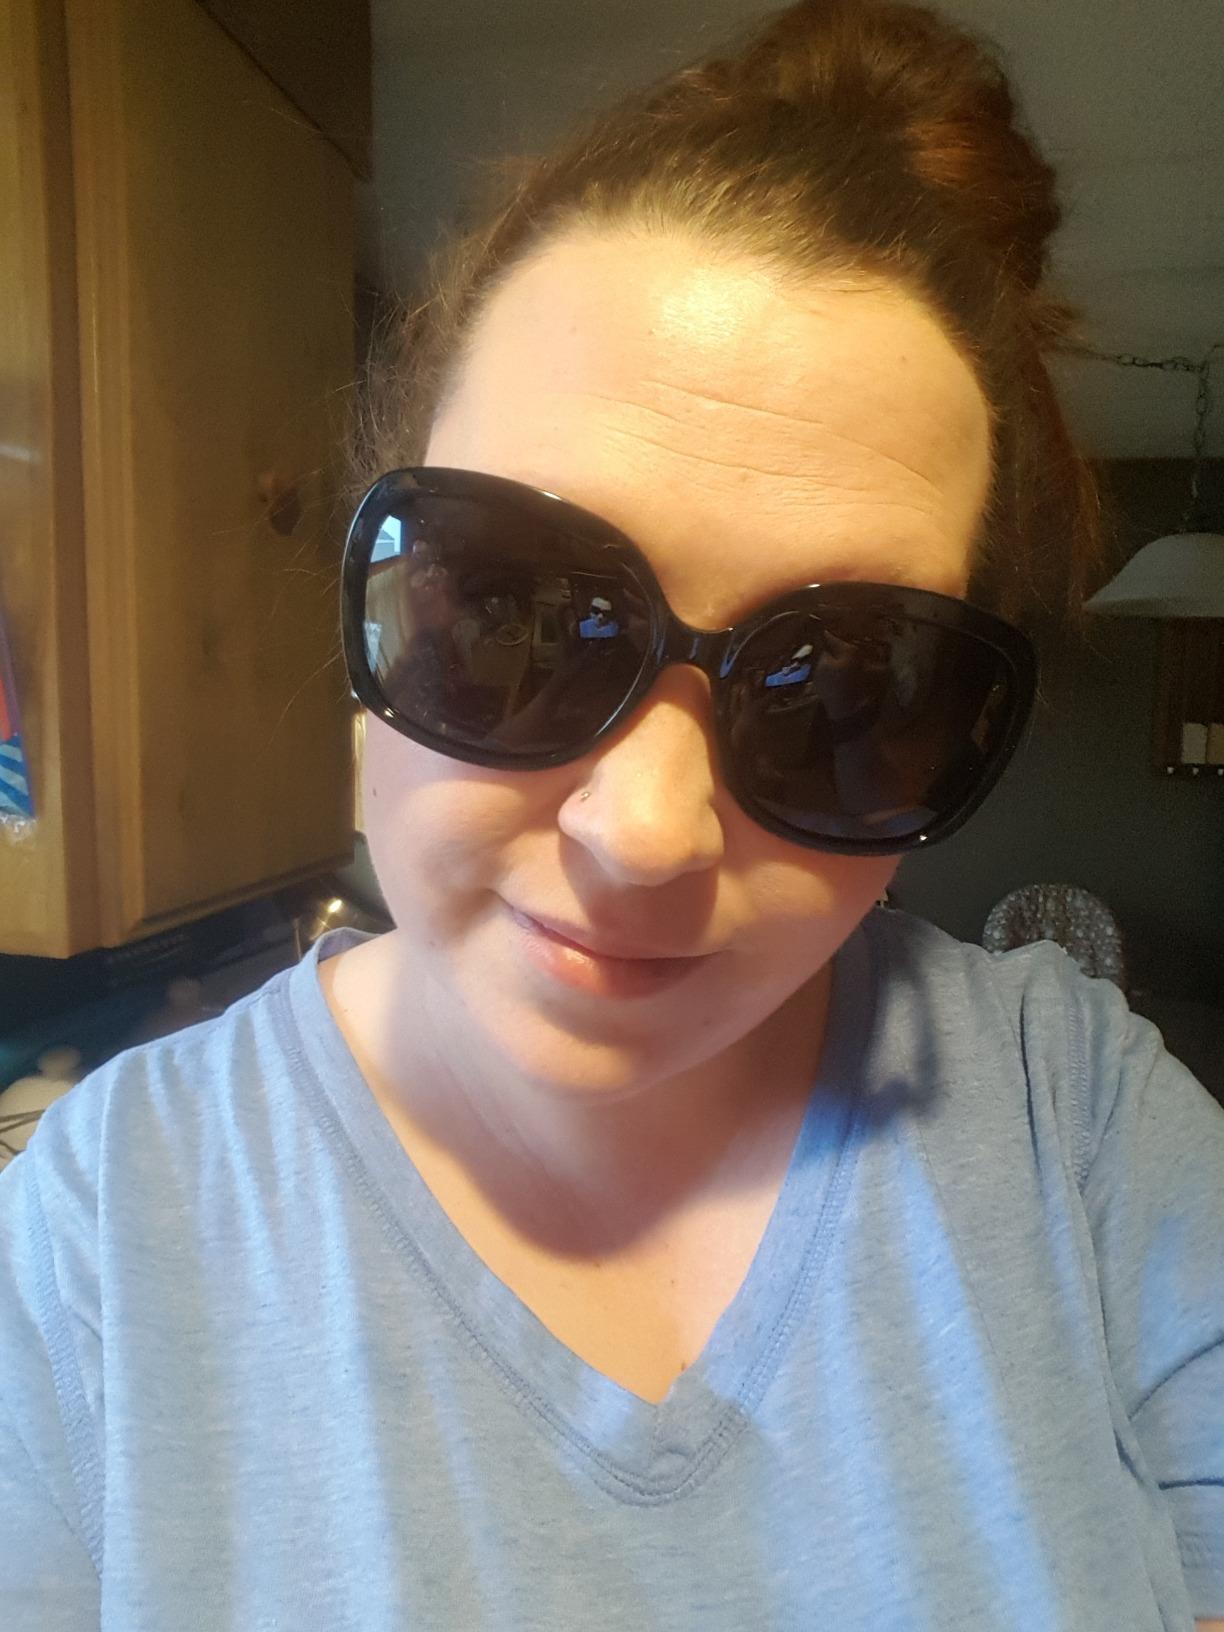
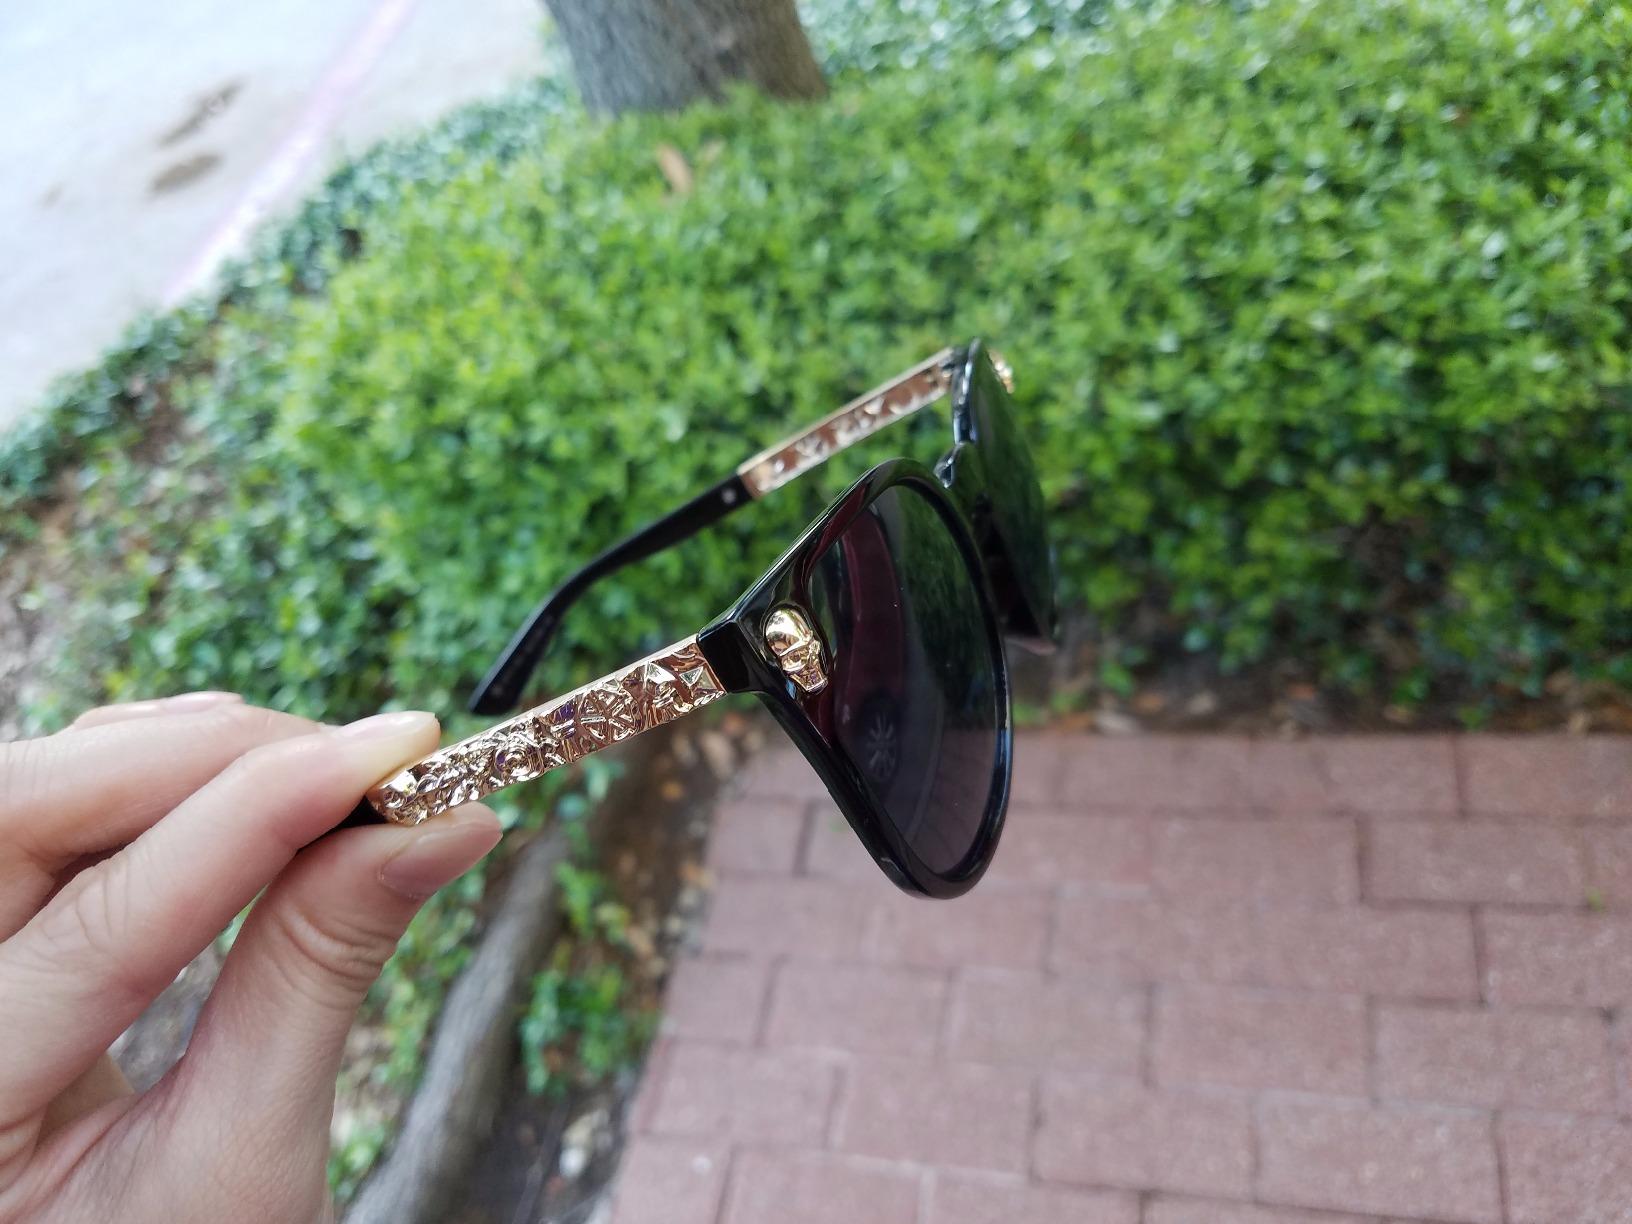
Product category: accessories_sunglasses
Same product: no